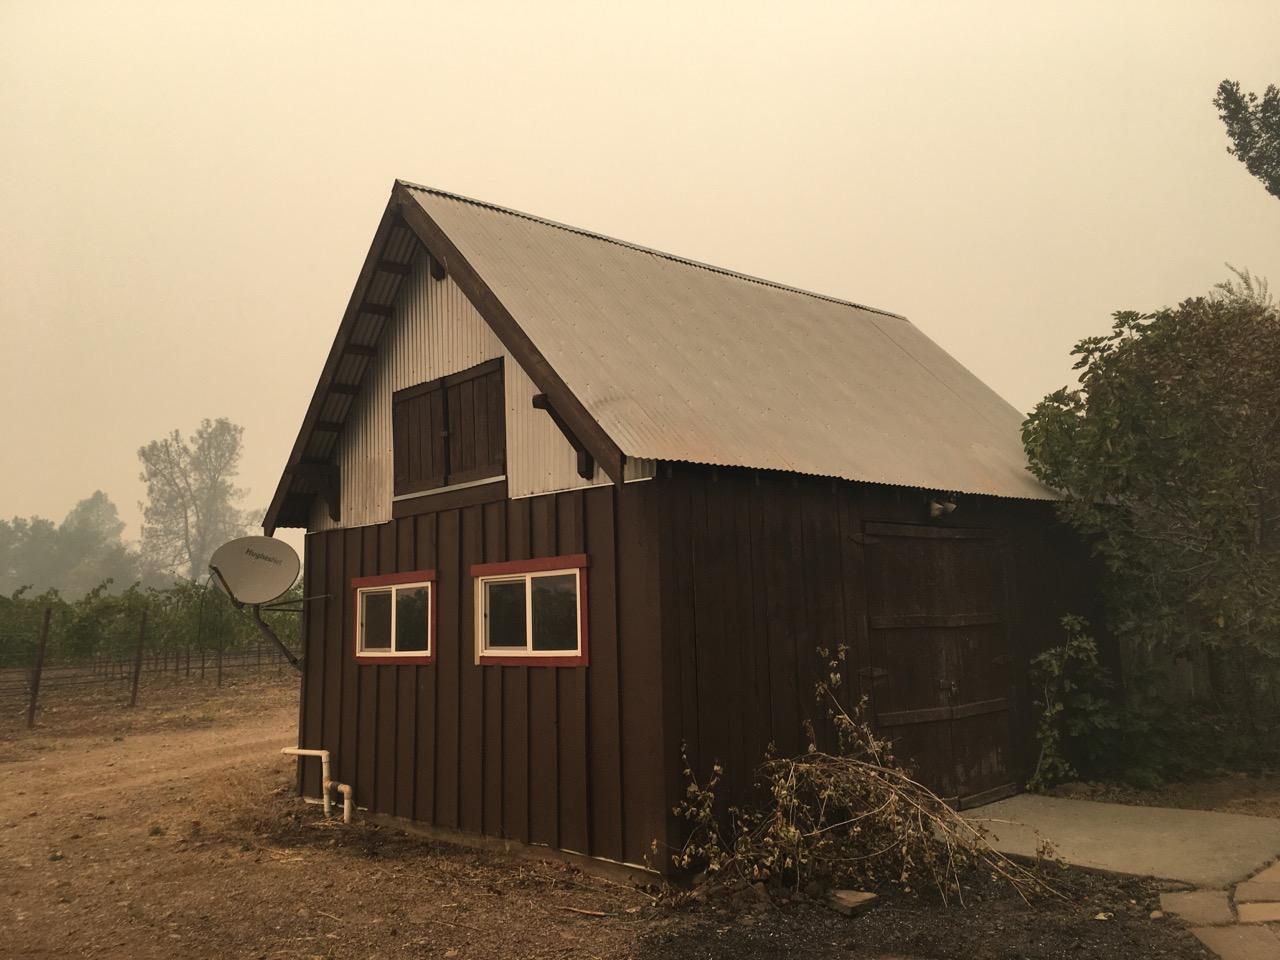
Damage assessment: no_damage